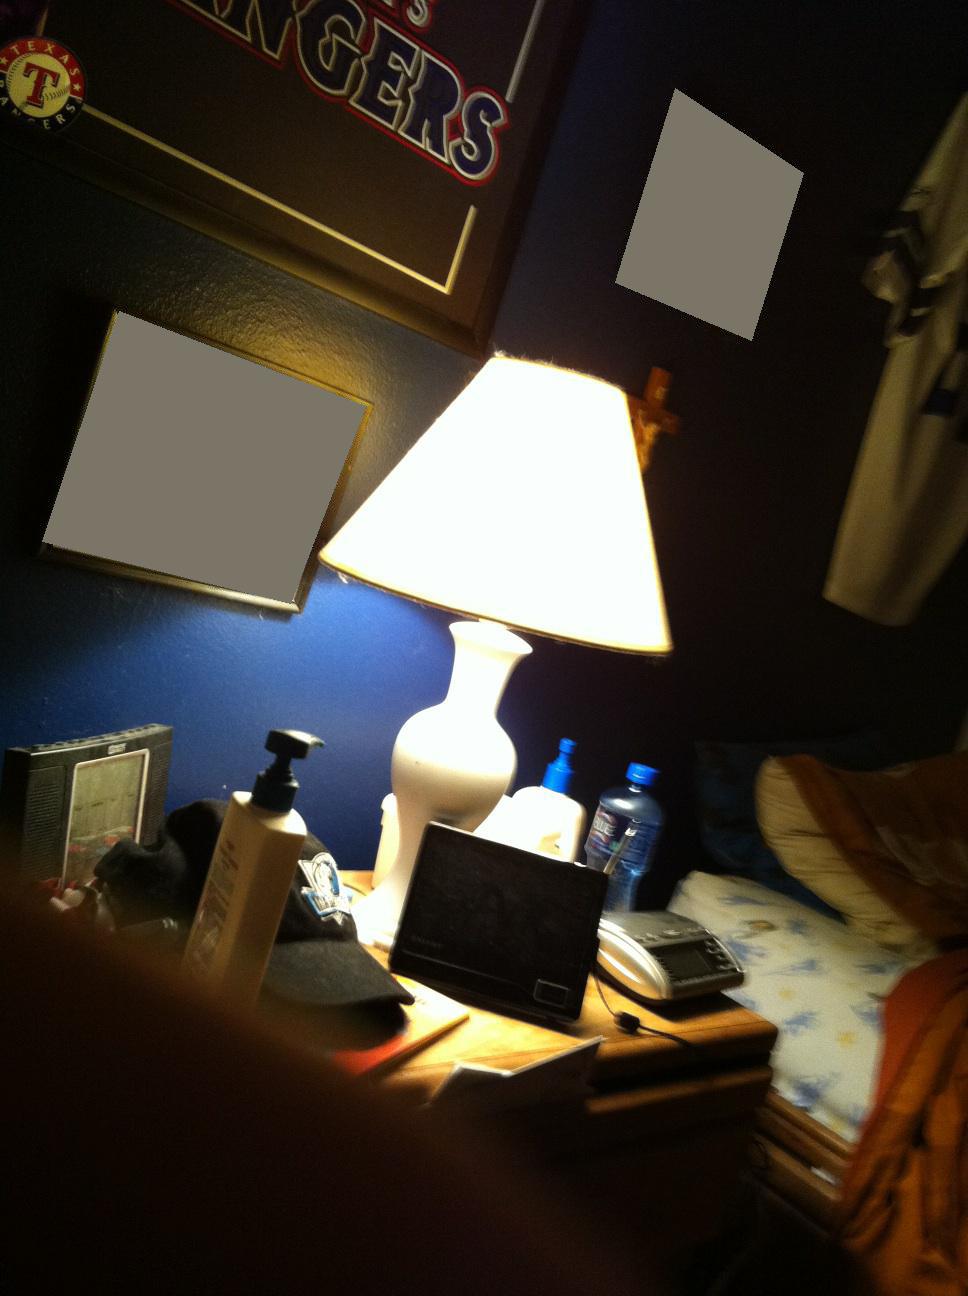Question: Is my light on?
Answer: yes